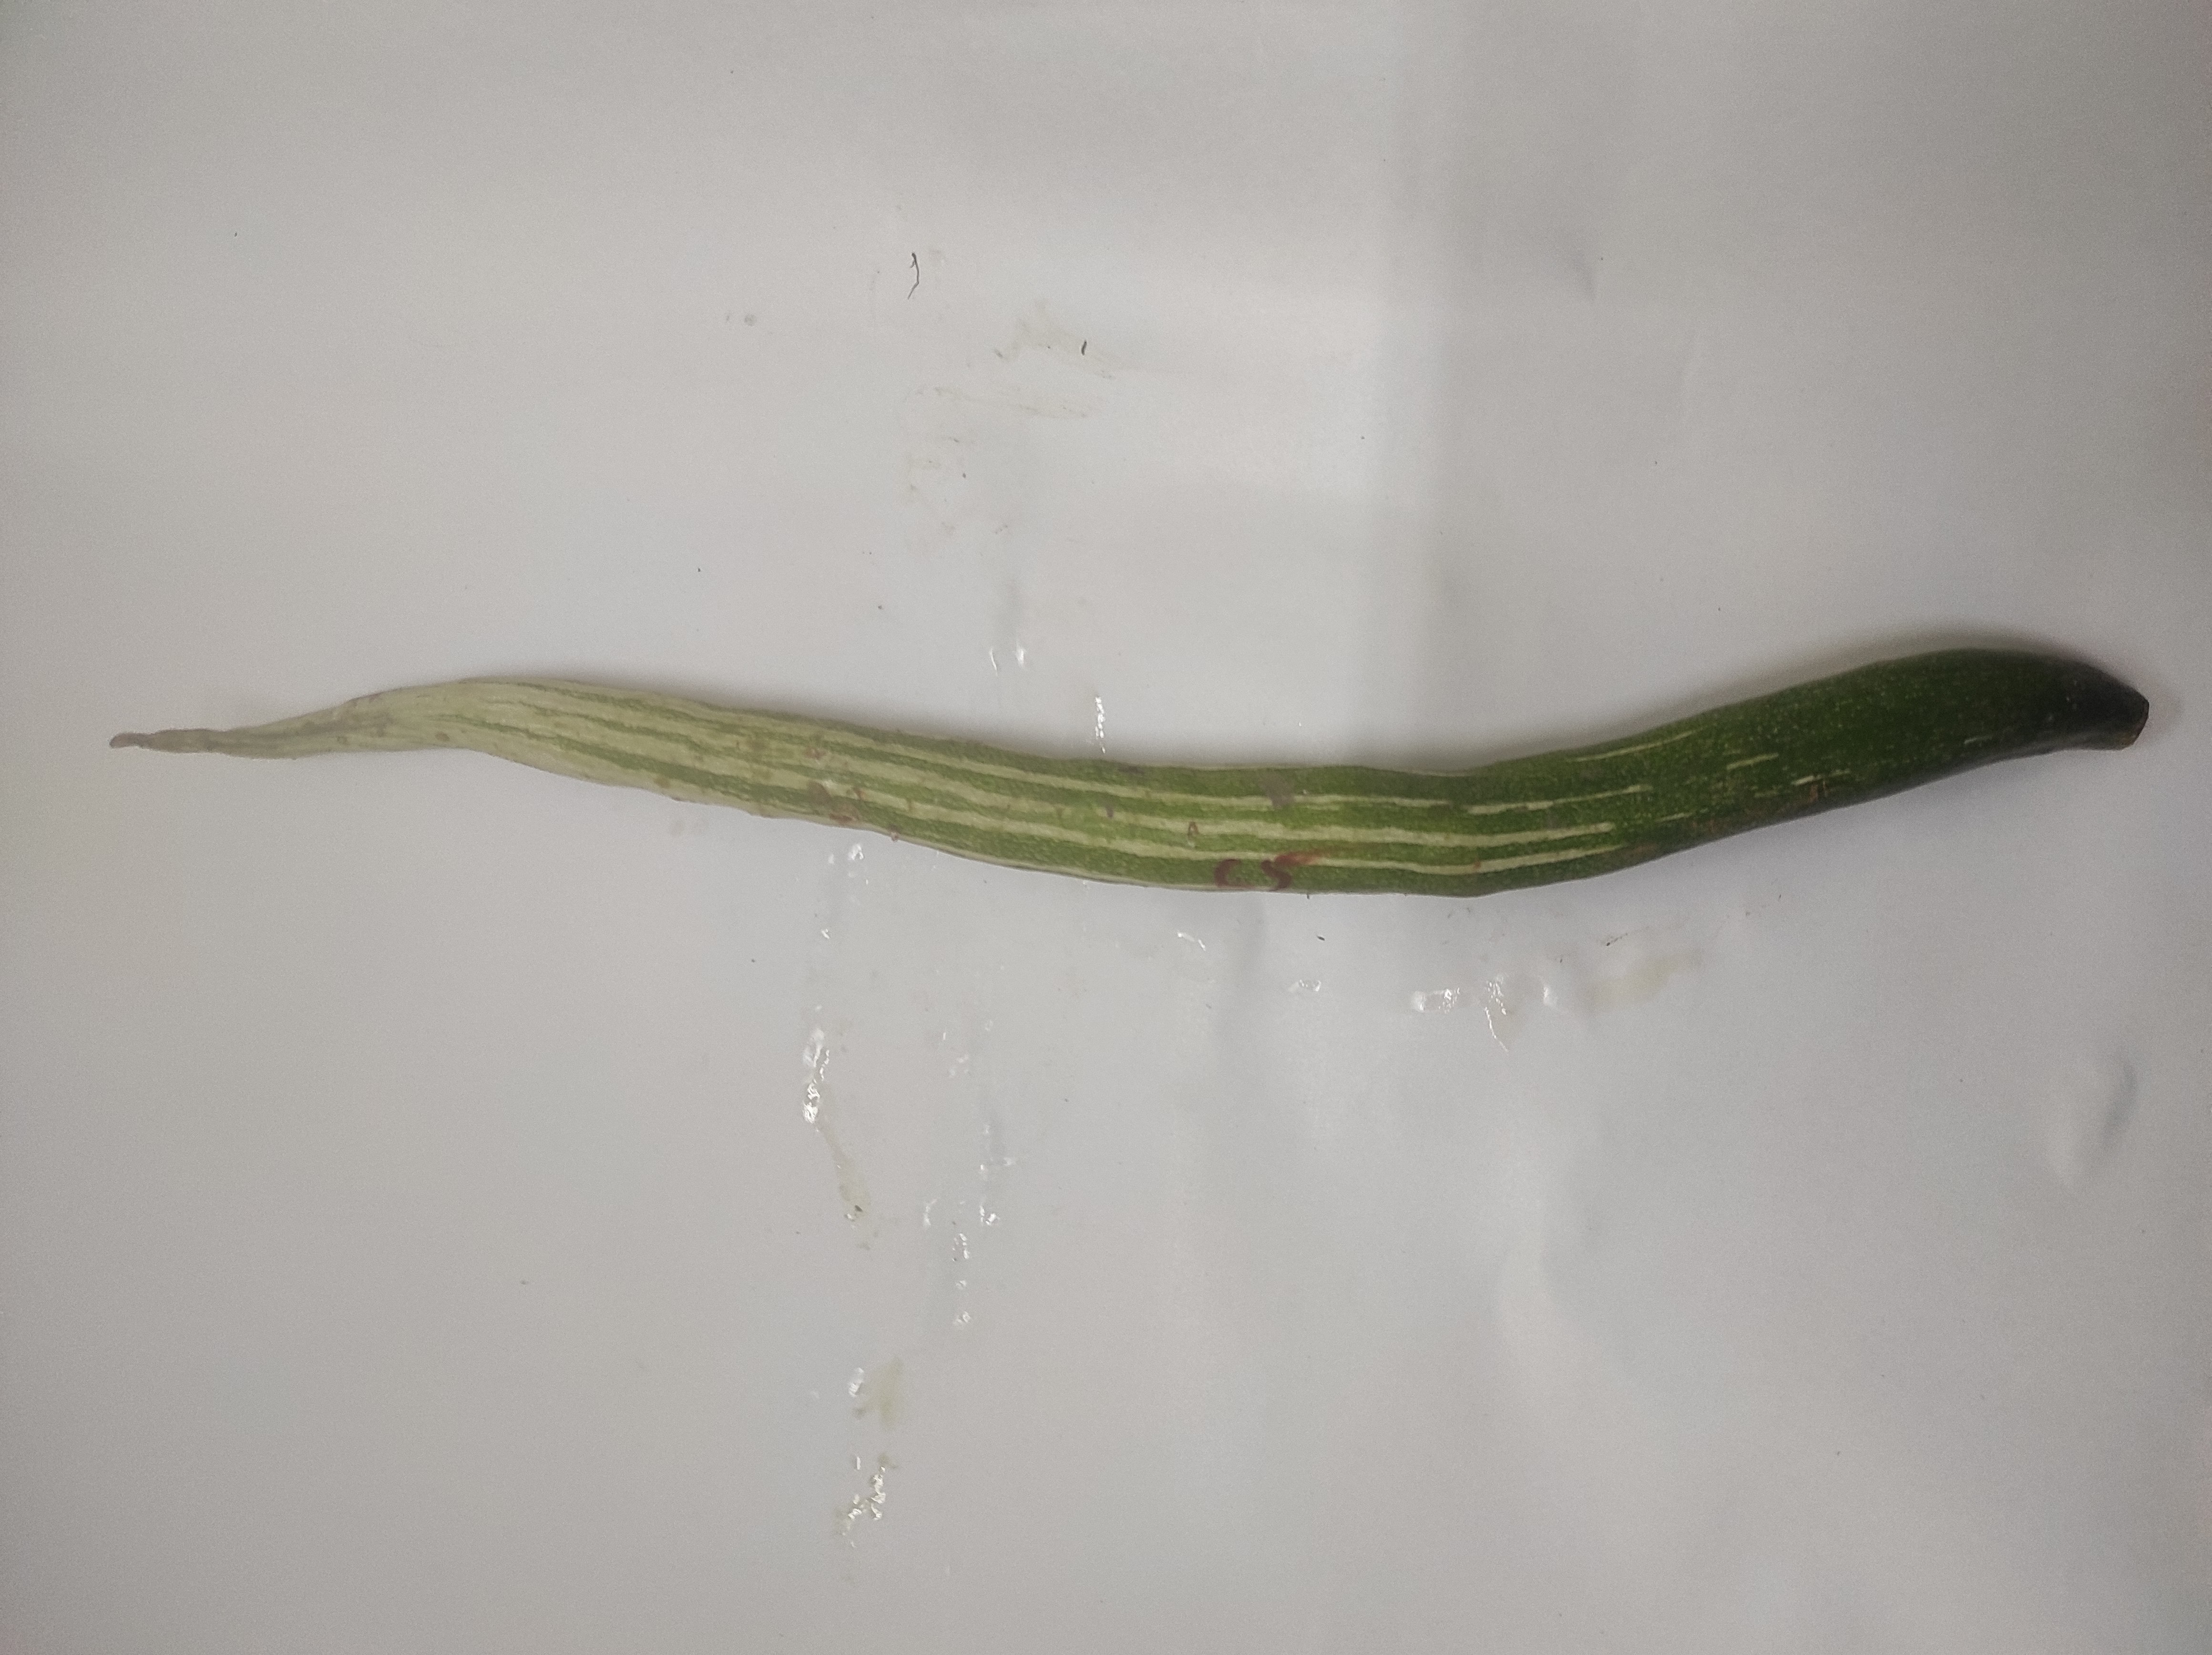
Crop: Snake Gourd
Condition: Severely Damaged